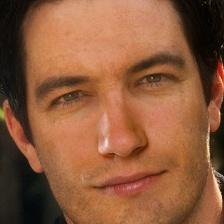
Label: faces